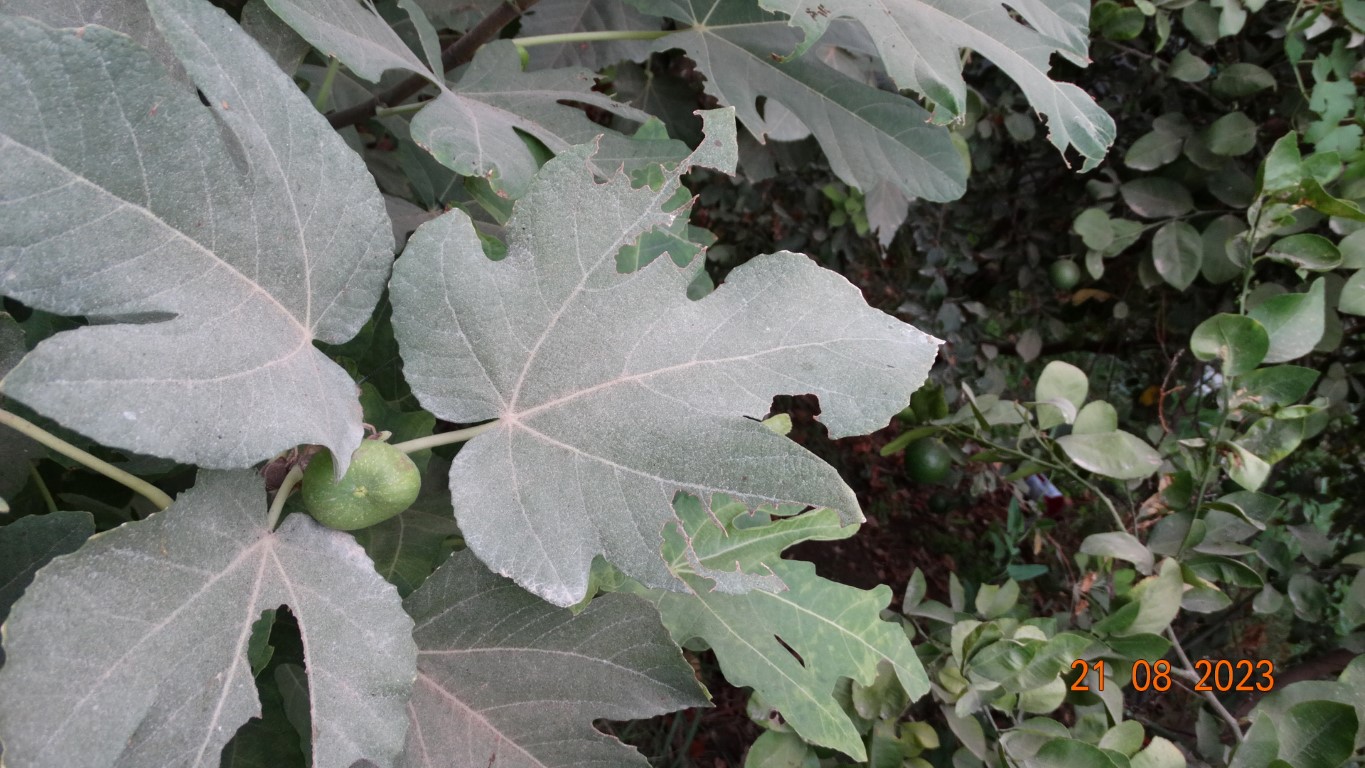
Label: infected